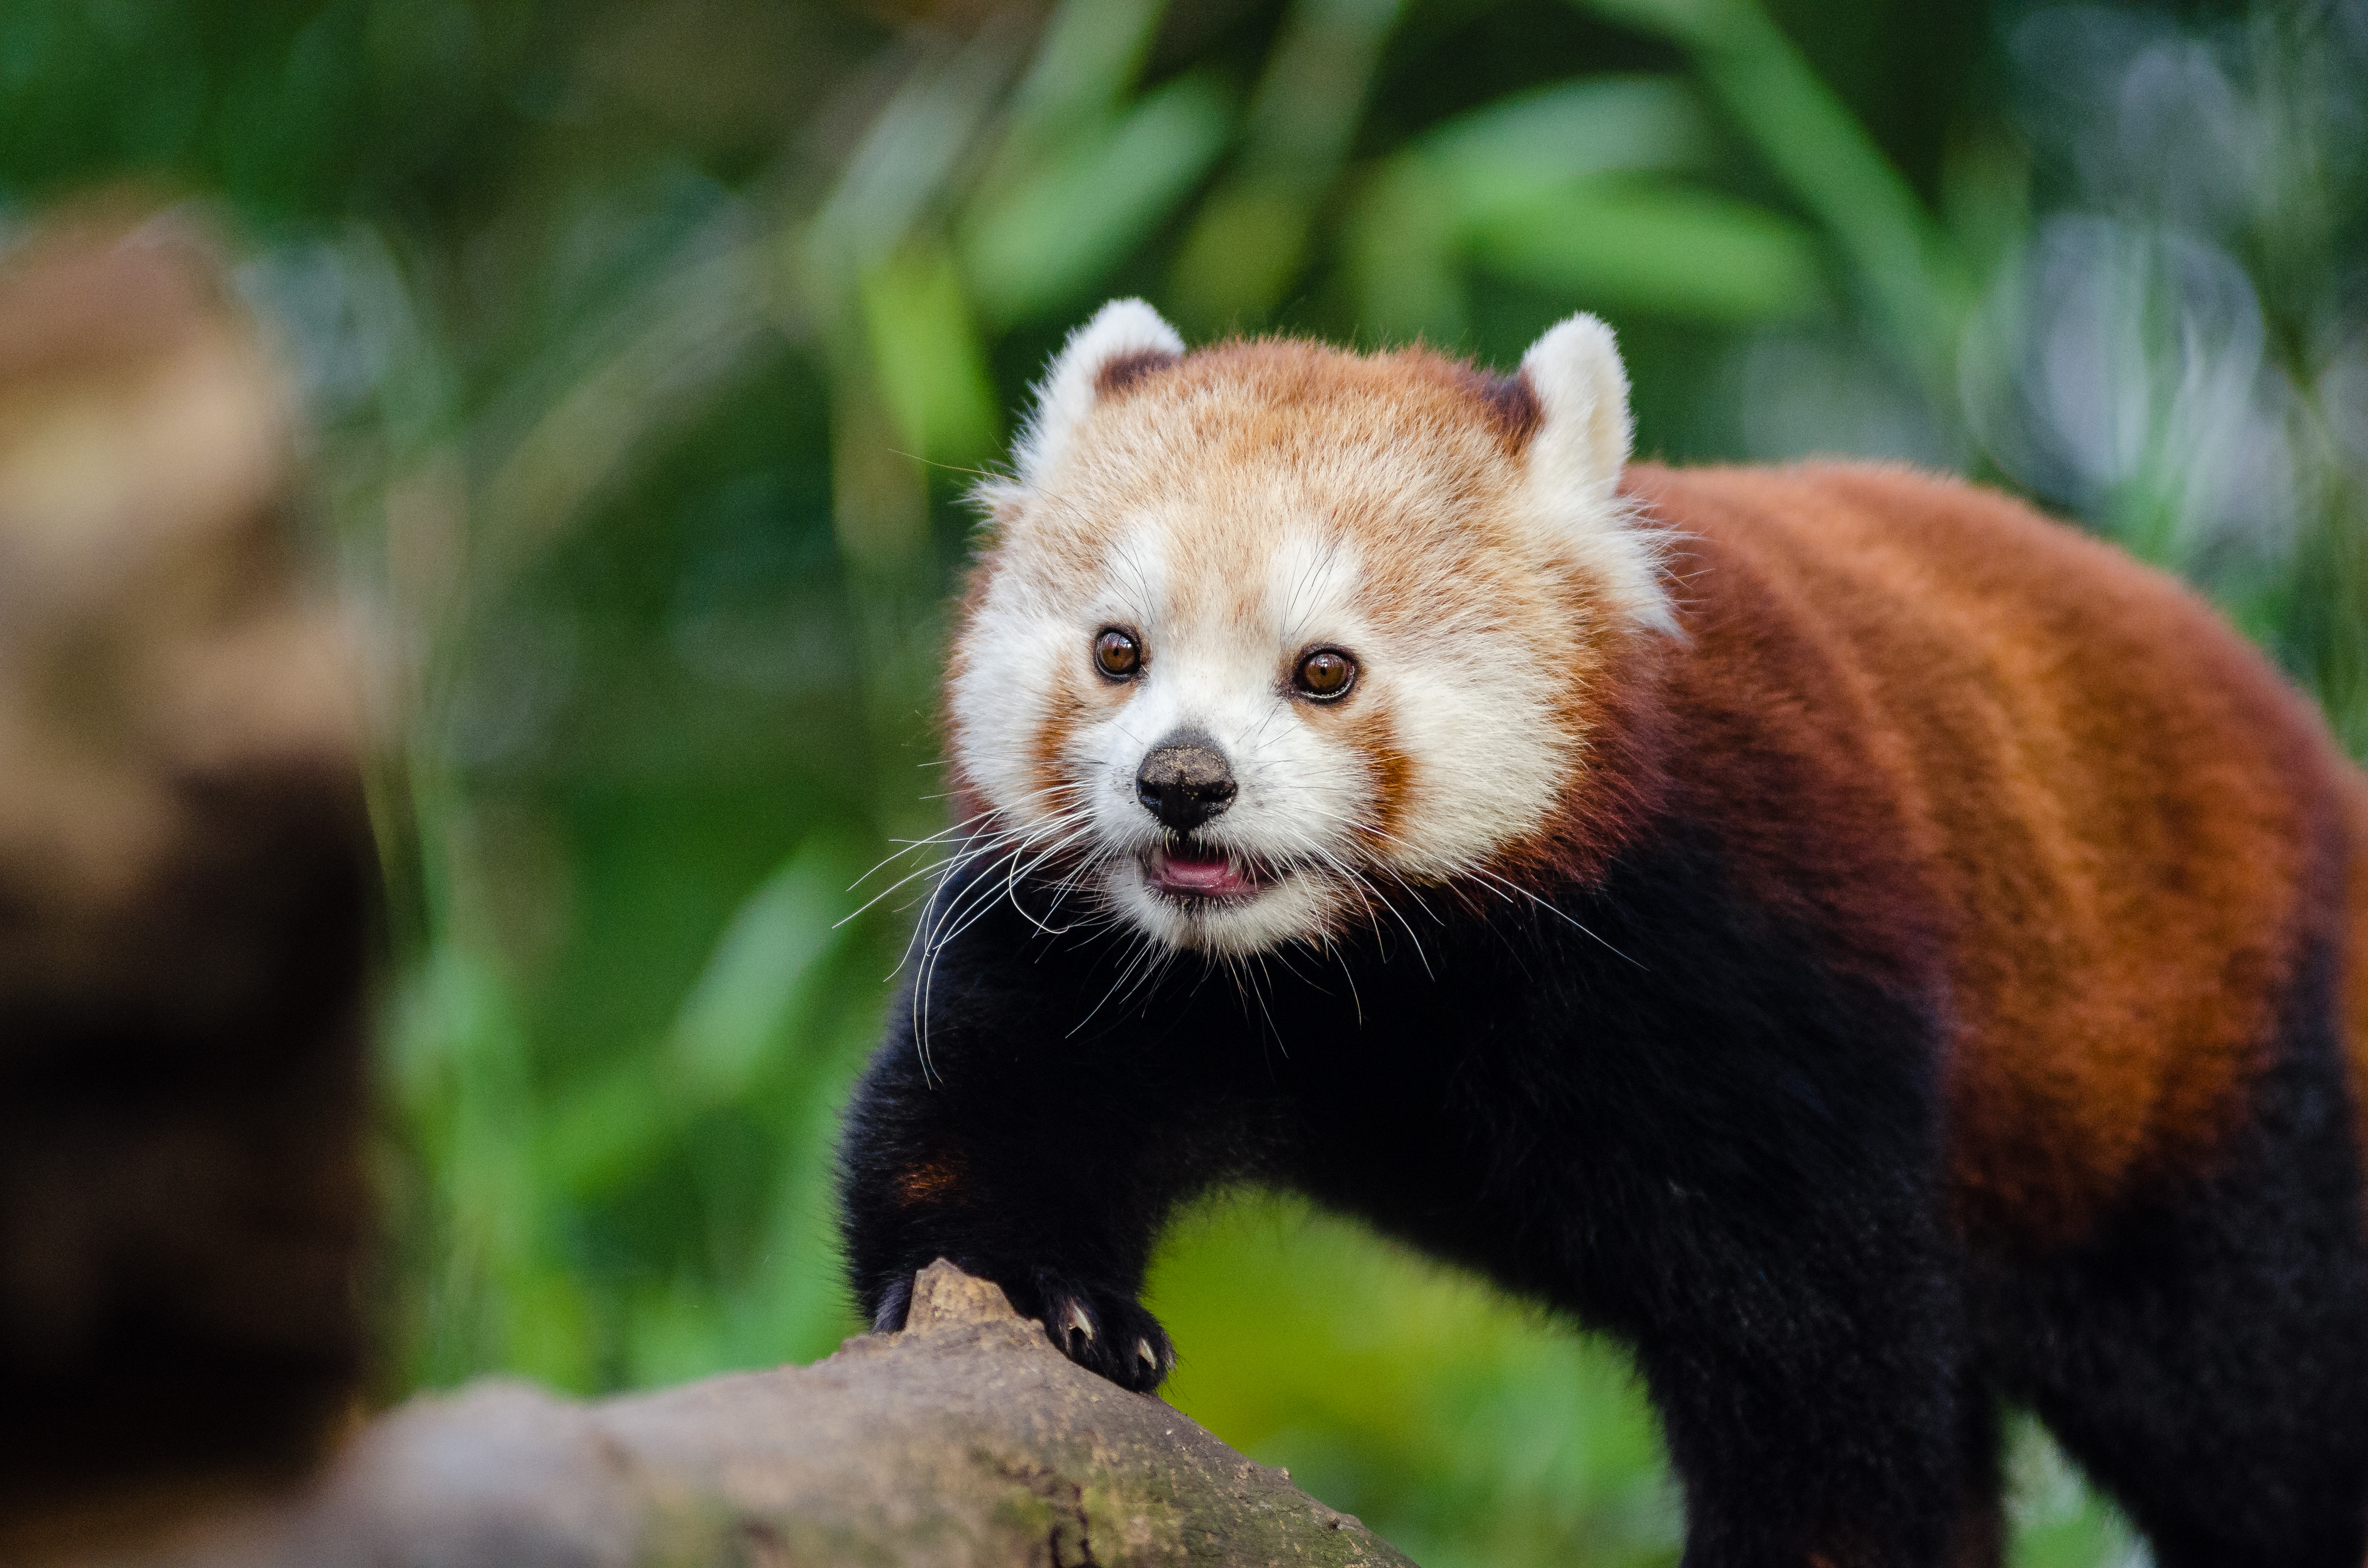
tree, nature, cold, winter, bokeh, vintage, sweet, feet, animal, cute, female, wildlife, zoo, fur, orange, young, green, high, red, foot, mammal, nikon, fauna, red panda, panda, 2015, face, nose, whiskers, paw, tail, animals, ears, endangered, vertebrate, germany, deutschland, natur, paws, tier, iso, ss, fell, grn, gesicht, baum, adorable, bamboo, d7000, roter, kleiner, niedlich, sues, suess, species, bedrohte, tierart, tierpark, weiblich, jungtier, jung, ohren, schwanz, nase, bedroht, ailurus, fulgens, mozilla, firefox, wochenende, weekend, kalt, polecat